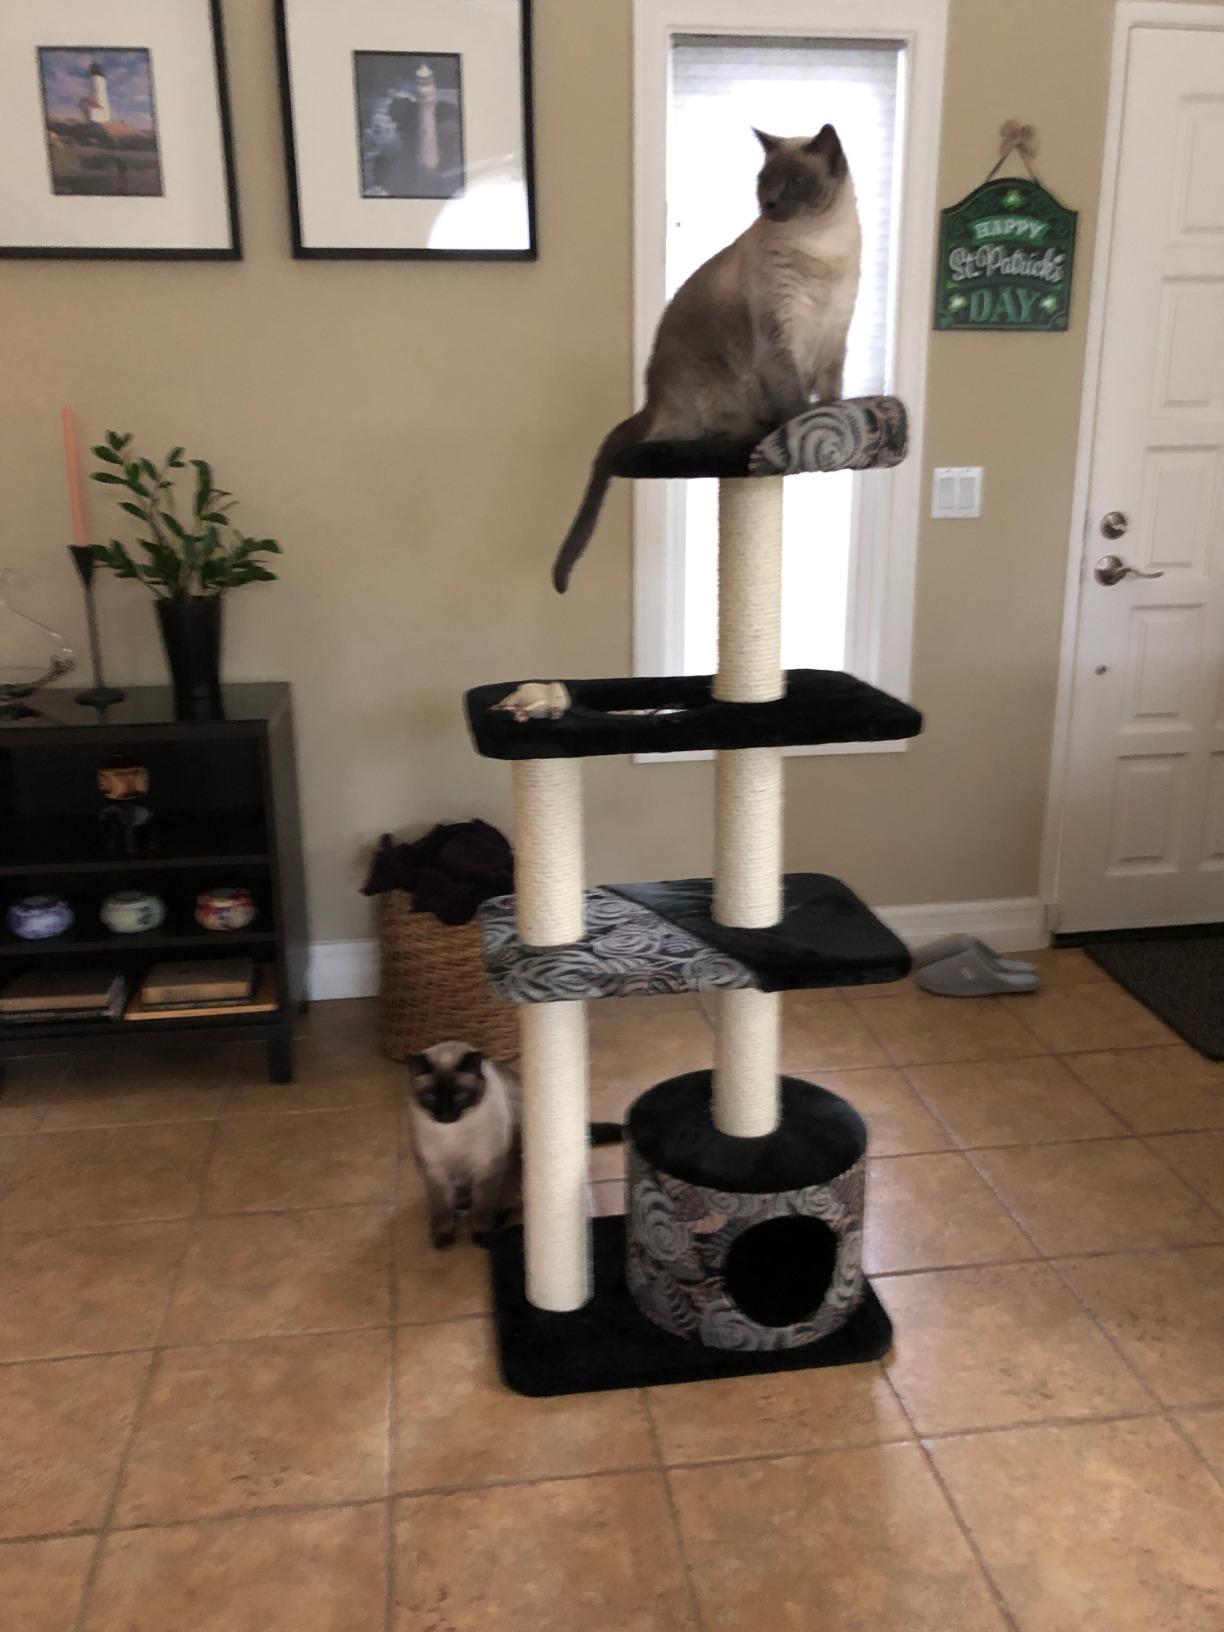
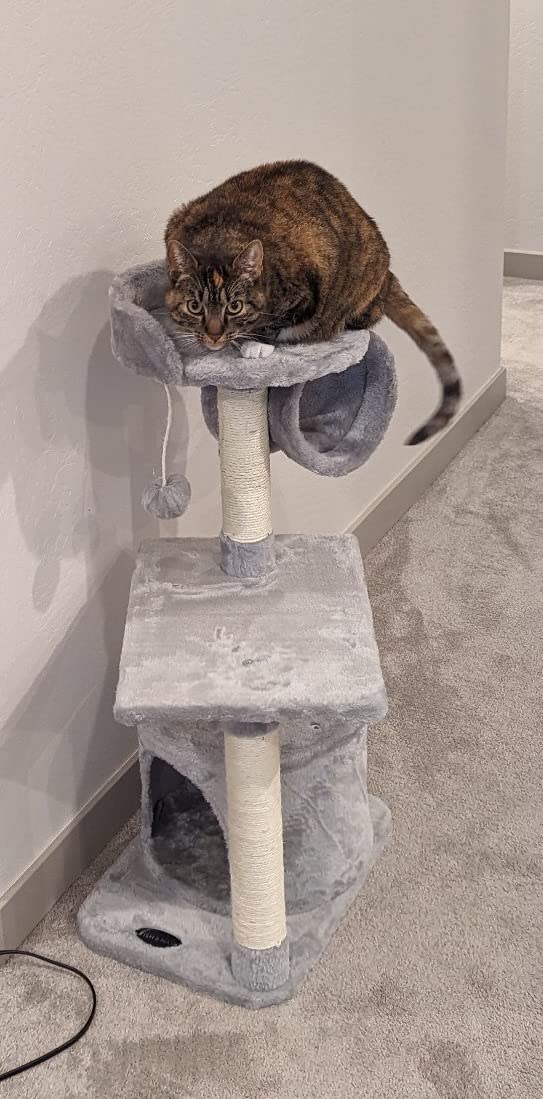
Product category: items_cat tree
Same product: no